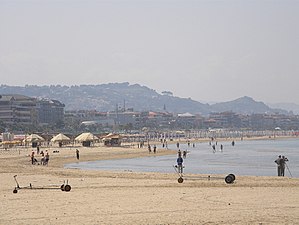
Montesilvano
Det meste af kysten omkring Pescara og Montesilvano er tæt bebygget
Montesilvano er en by i den midterste del af Italien, i regionen Abruzzo. Den ligger umiddelbart nord for regionens største by, Pescara, og indgår i et sammenvokset byområde langs kysten. Kommunen består af den oprindelige bebyggelse Montesilvano Colle på en bakke lidt inde i landet, samt den langt større bydel Montesilvano Marina langs Adriaterhavet. Montesilvano betyder "det træbevoksede bjerg". Indbyggertallet er 47.695.